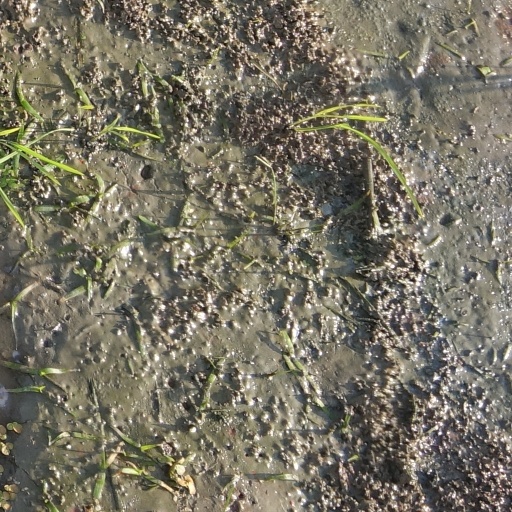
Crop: rice